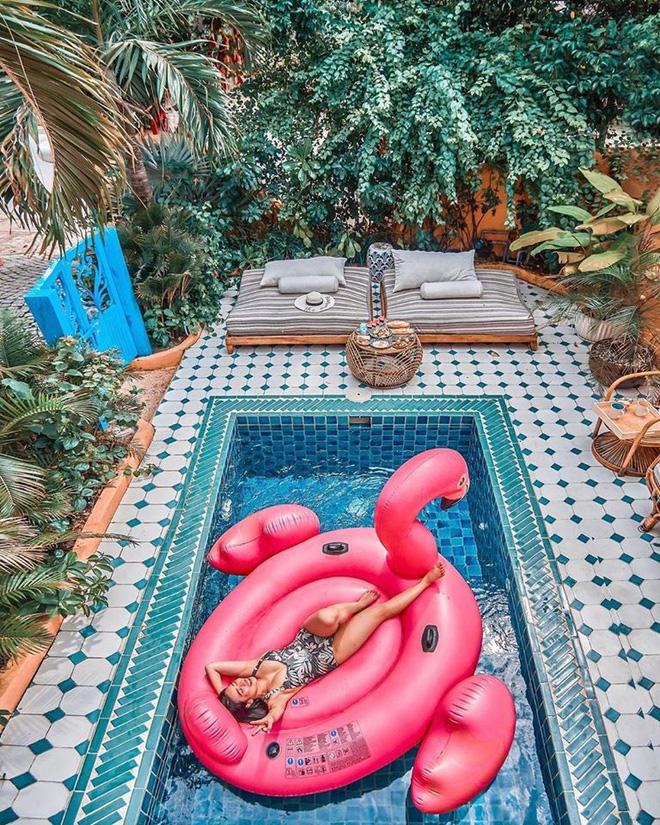
có hai chiếc giường đang được đặt ở bên cạnh hồ bơi